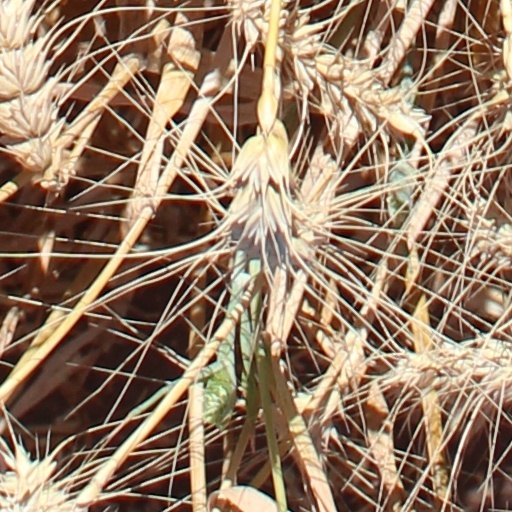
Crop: wheat